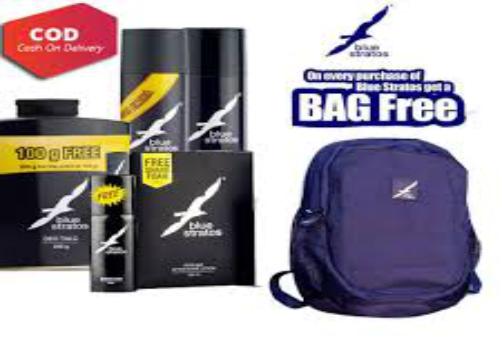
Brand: Blue Stratos
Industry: Necessities